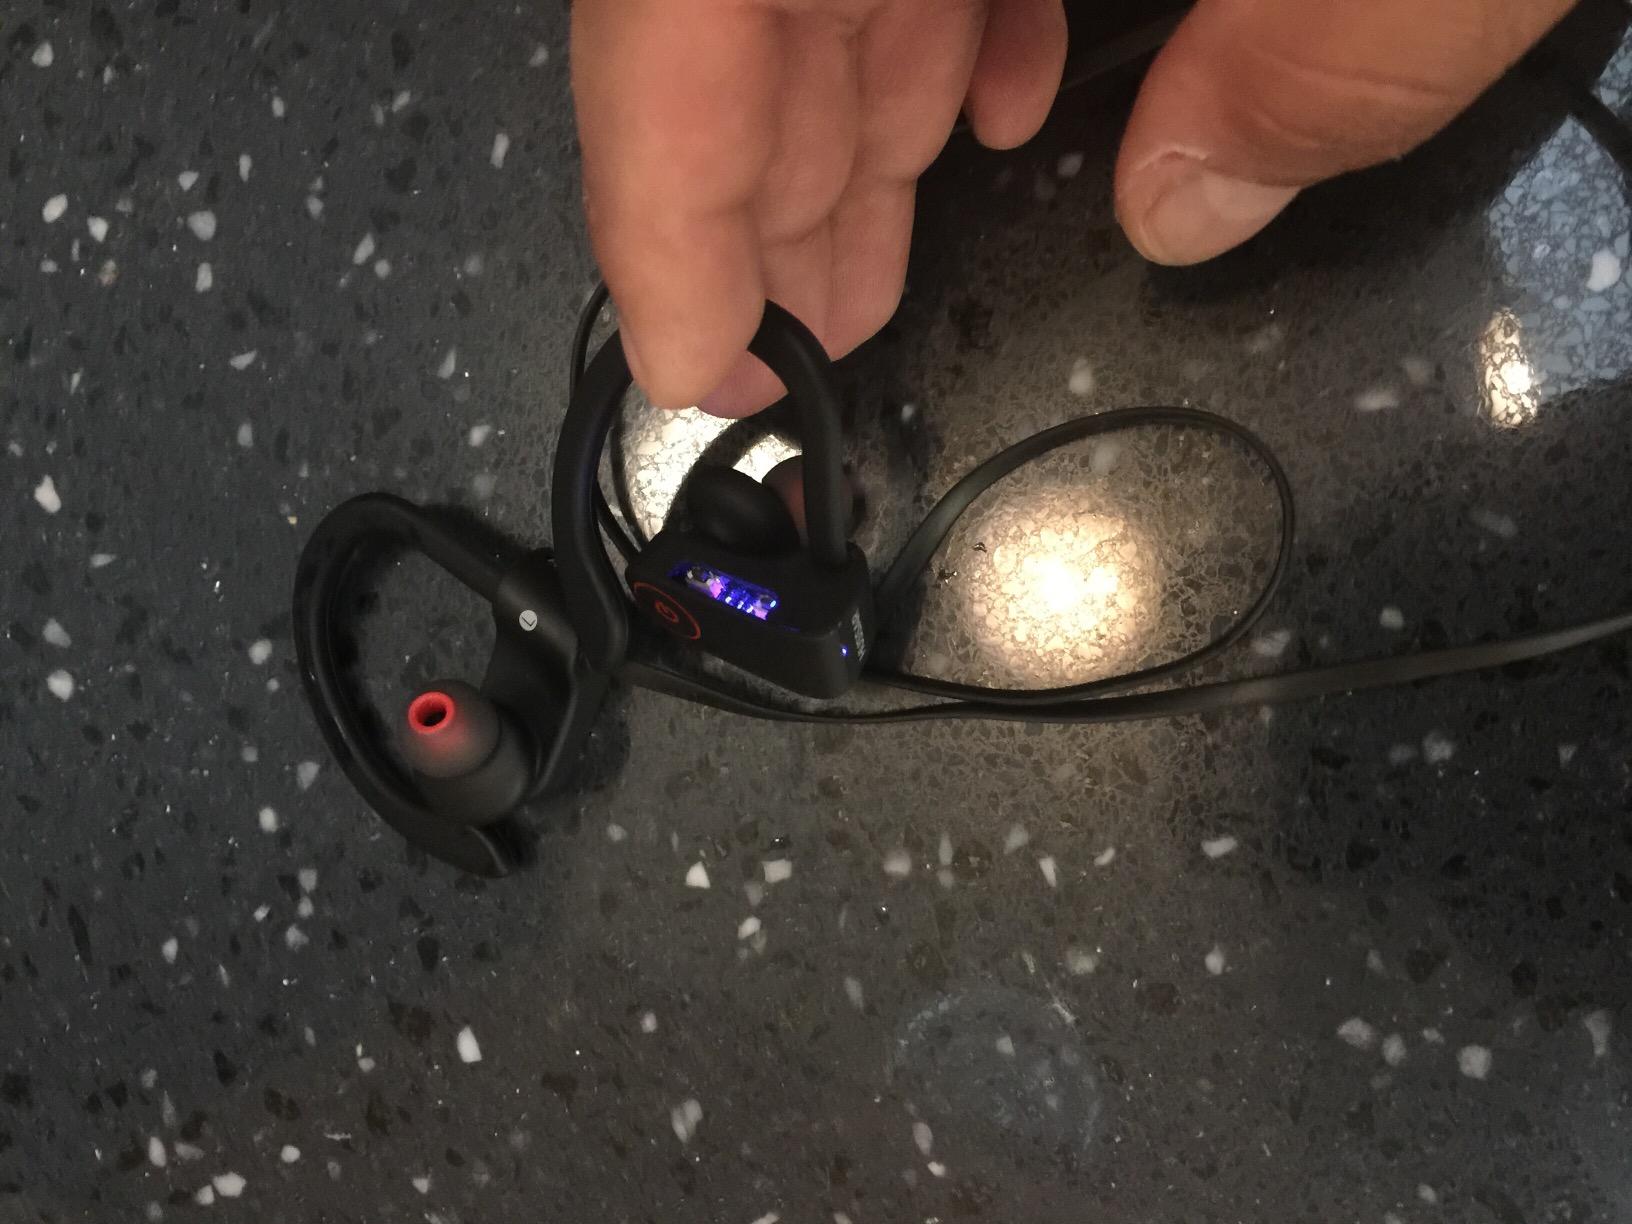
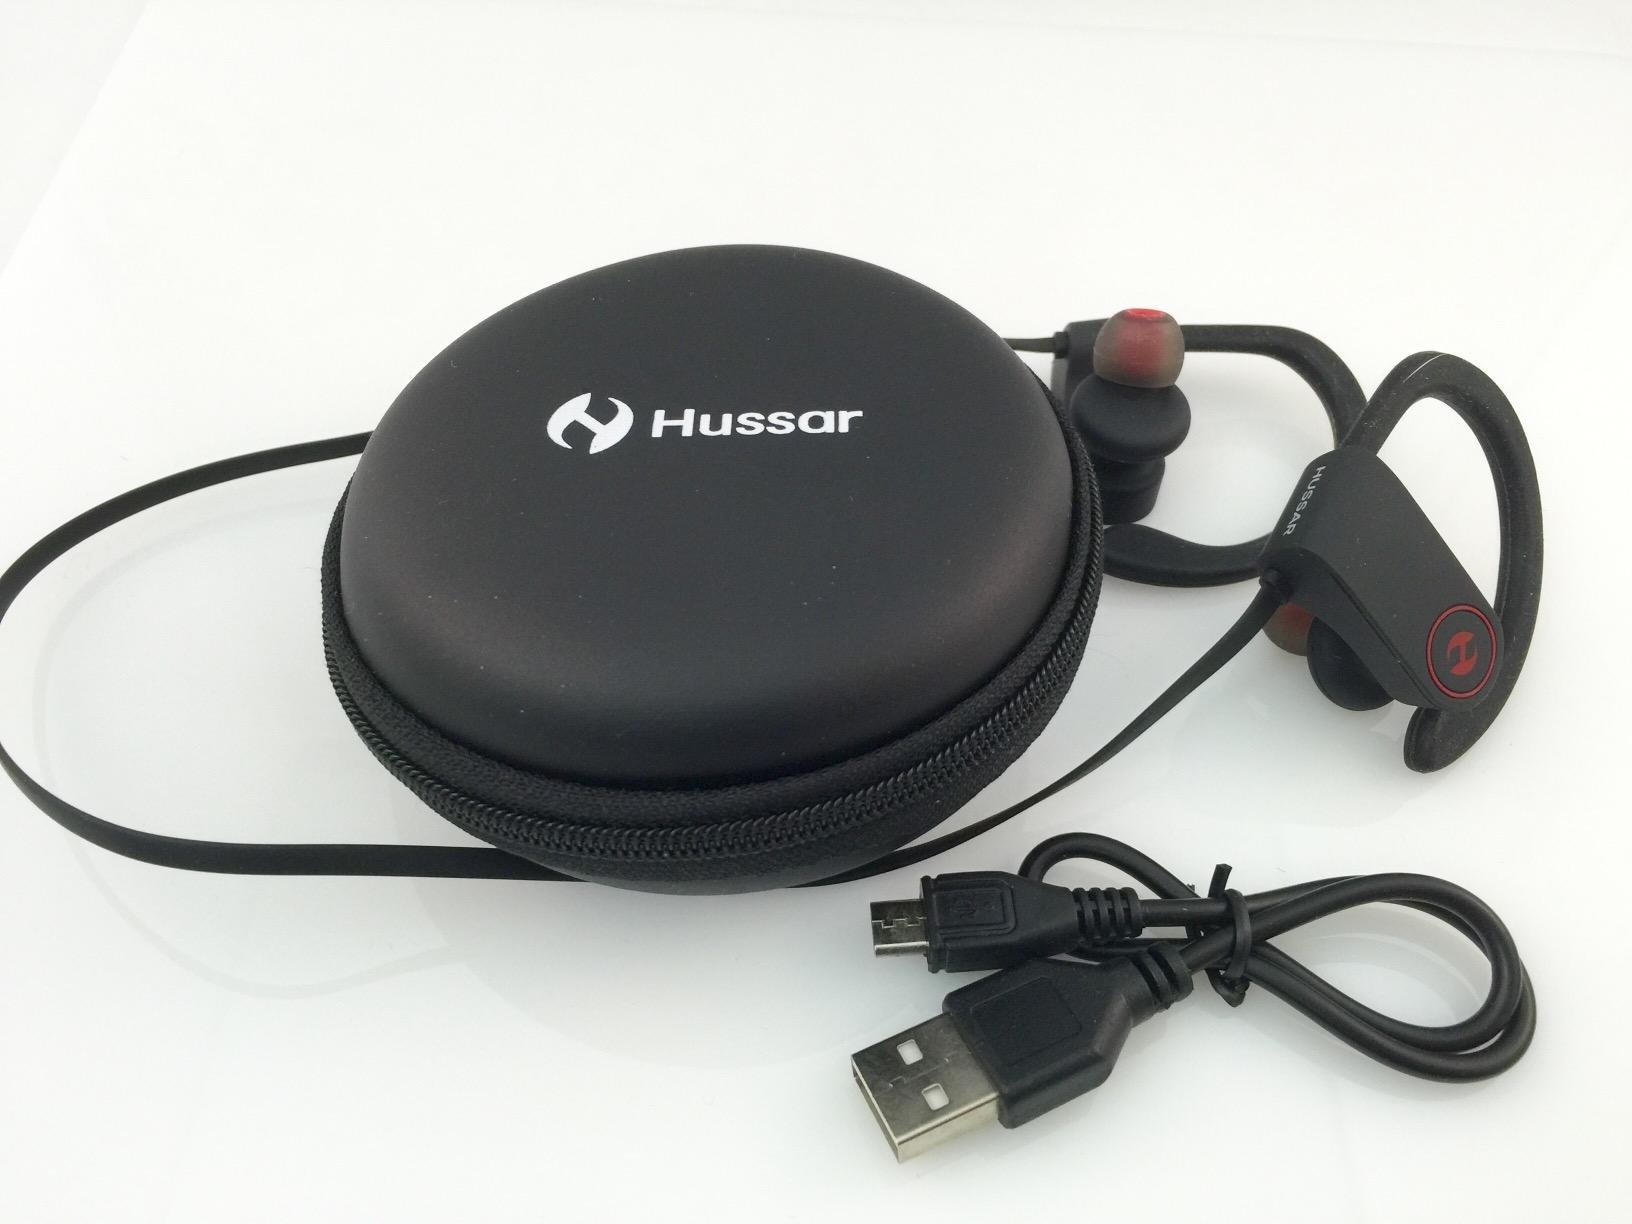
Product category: headphones
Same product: yes